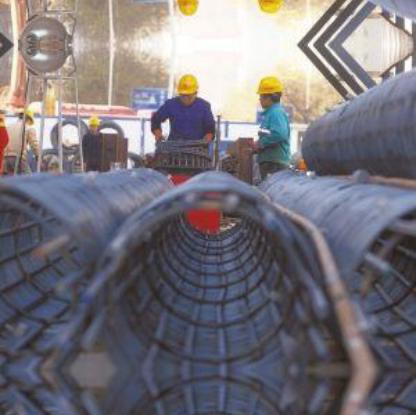
Objects in the image:
label: helmet
label: helmet
label: helmet
label: helmet
label: helmet
label: helmet